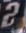
Number: 2